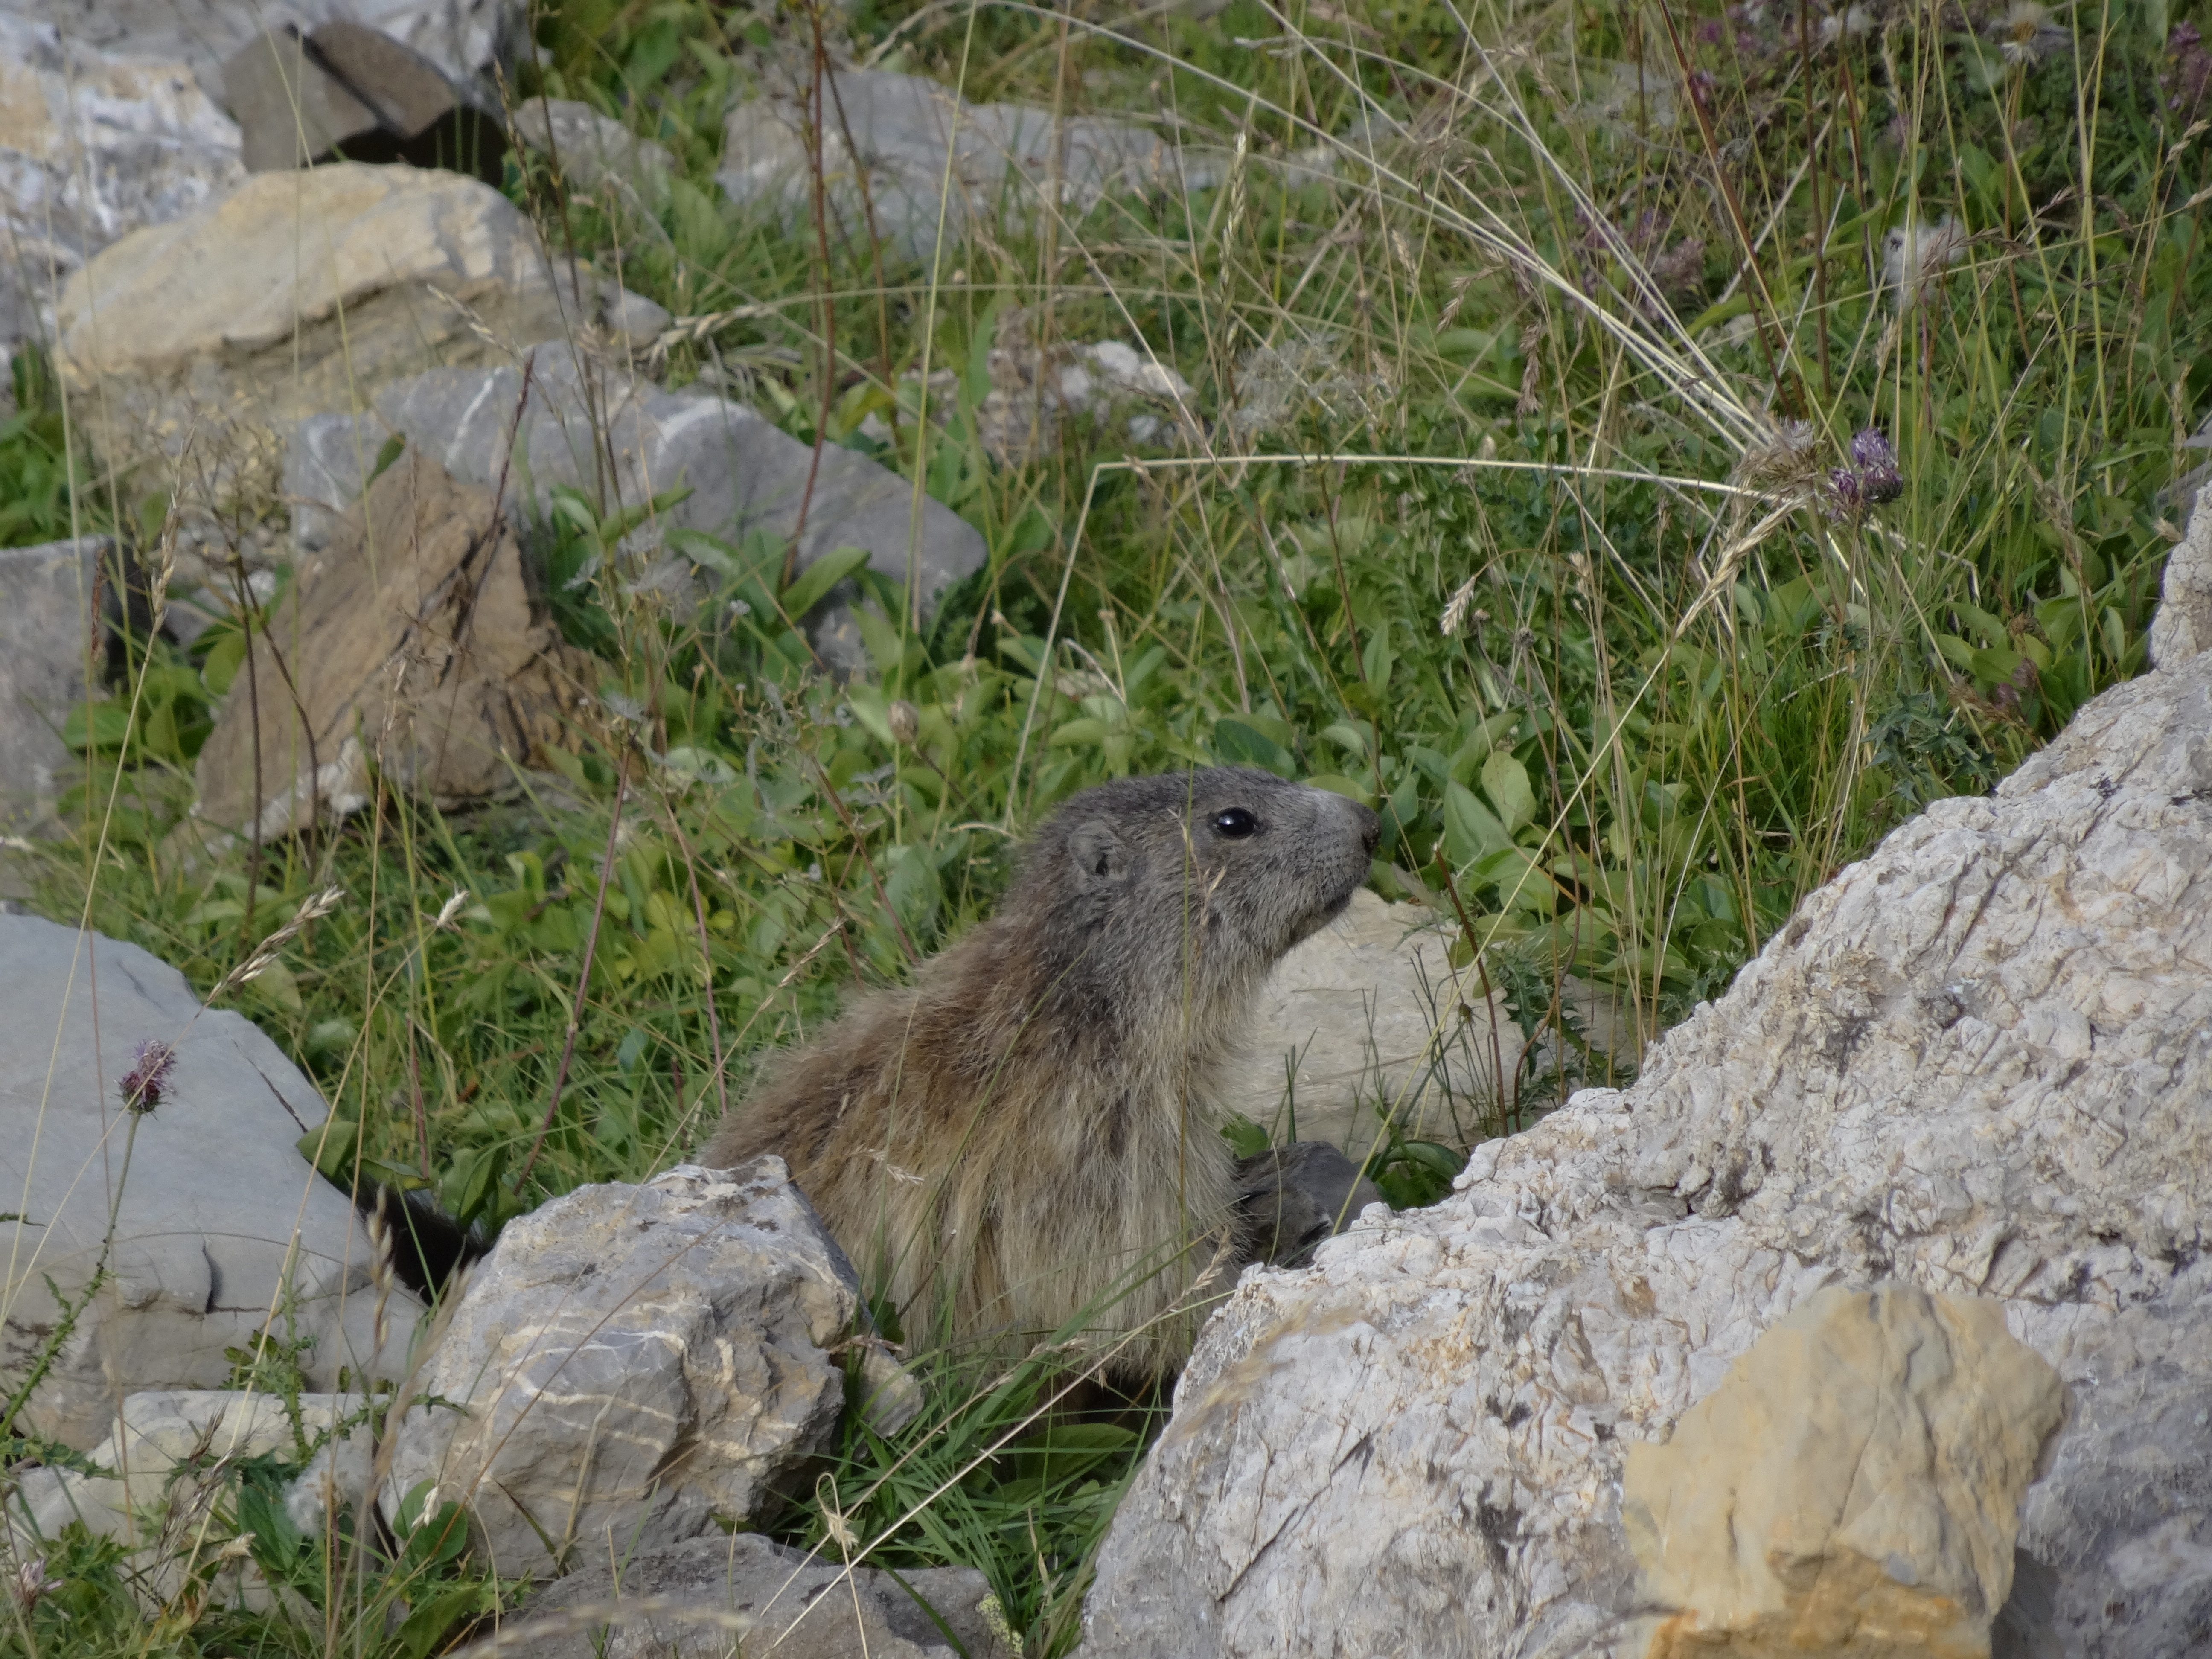
nature, mountain, wildlife, mammal, squirrel, rodent, fauna, vertebrate, marmot, prairie dog, alps of high provence, wildlife alps, annimaux